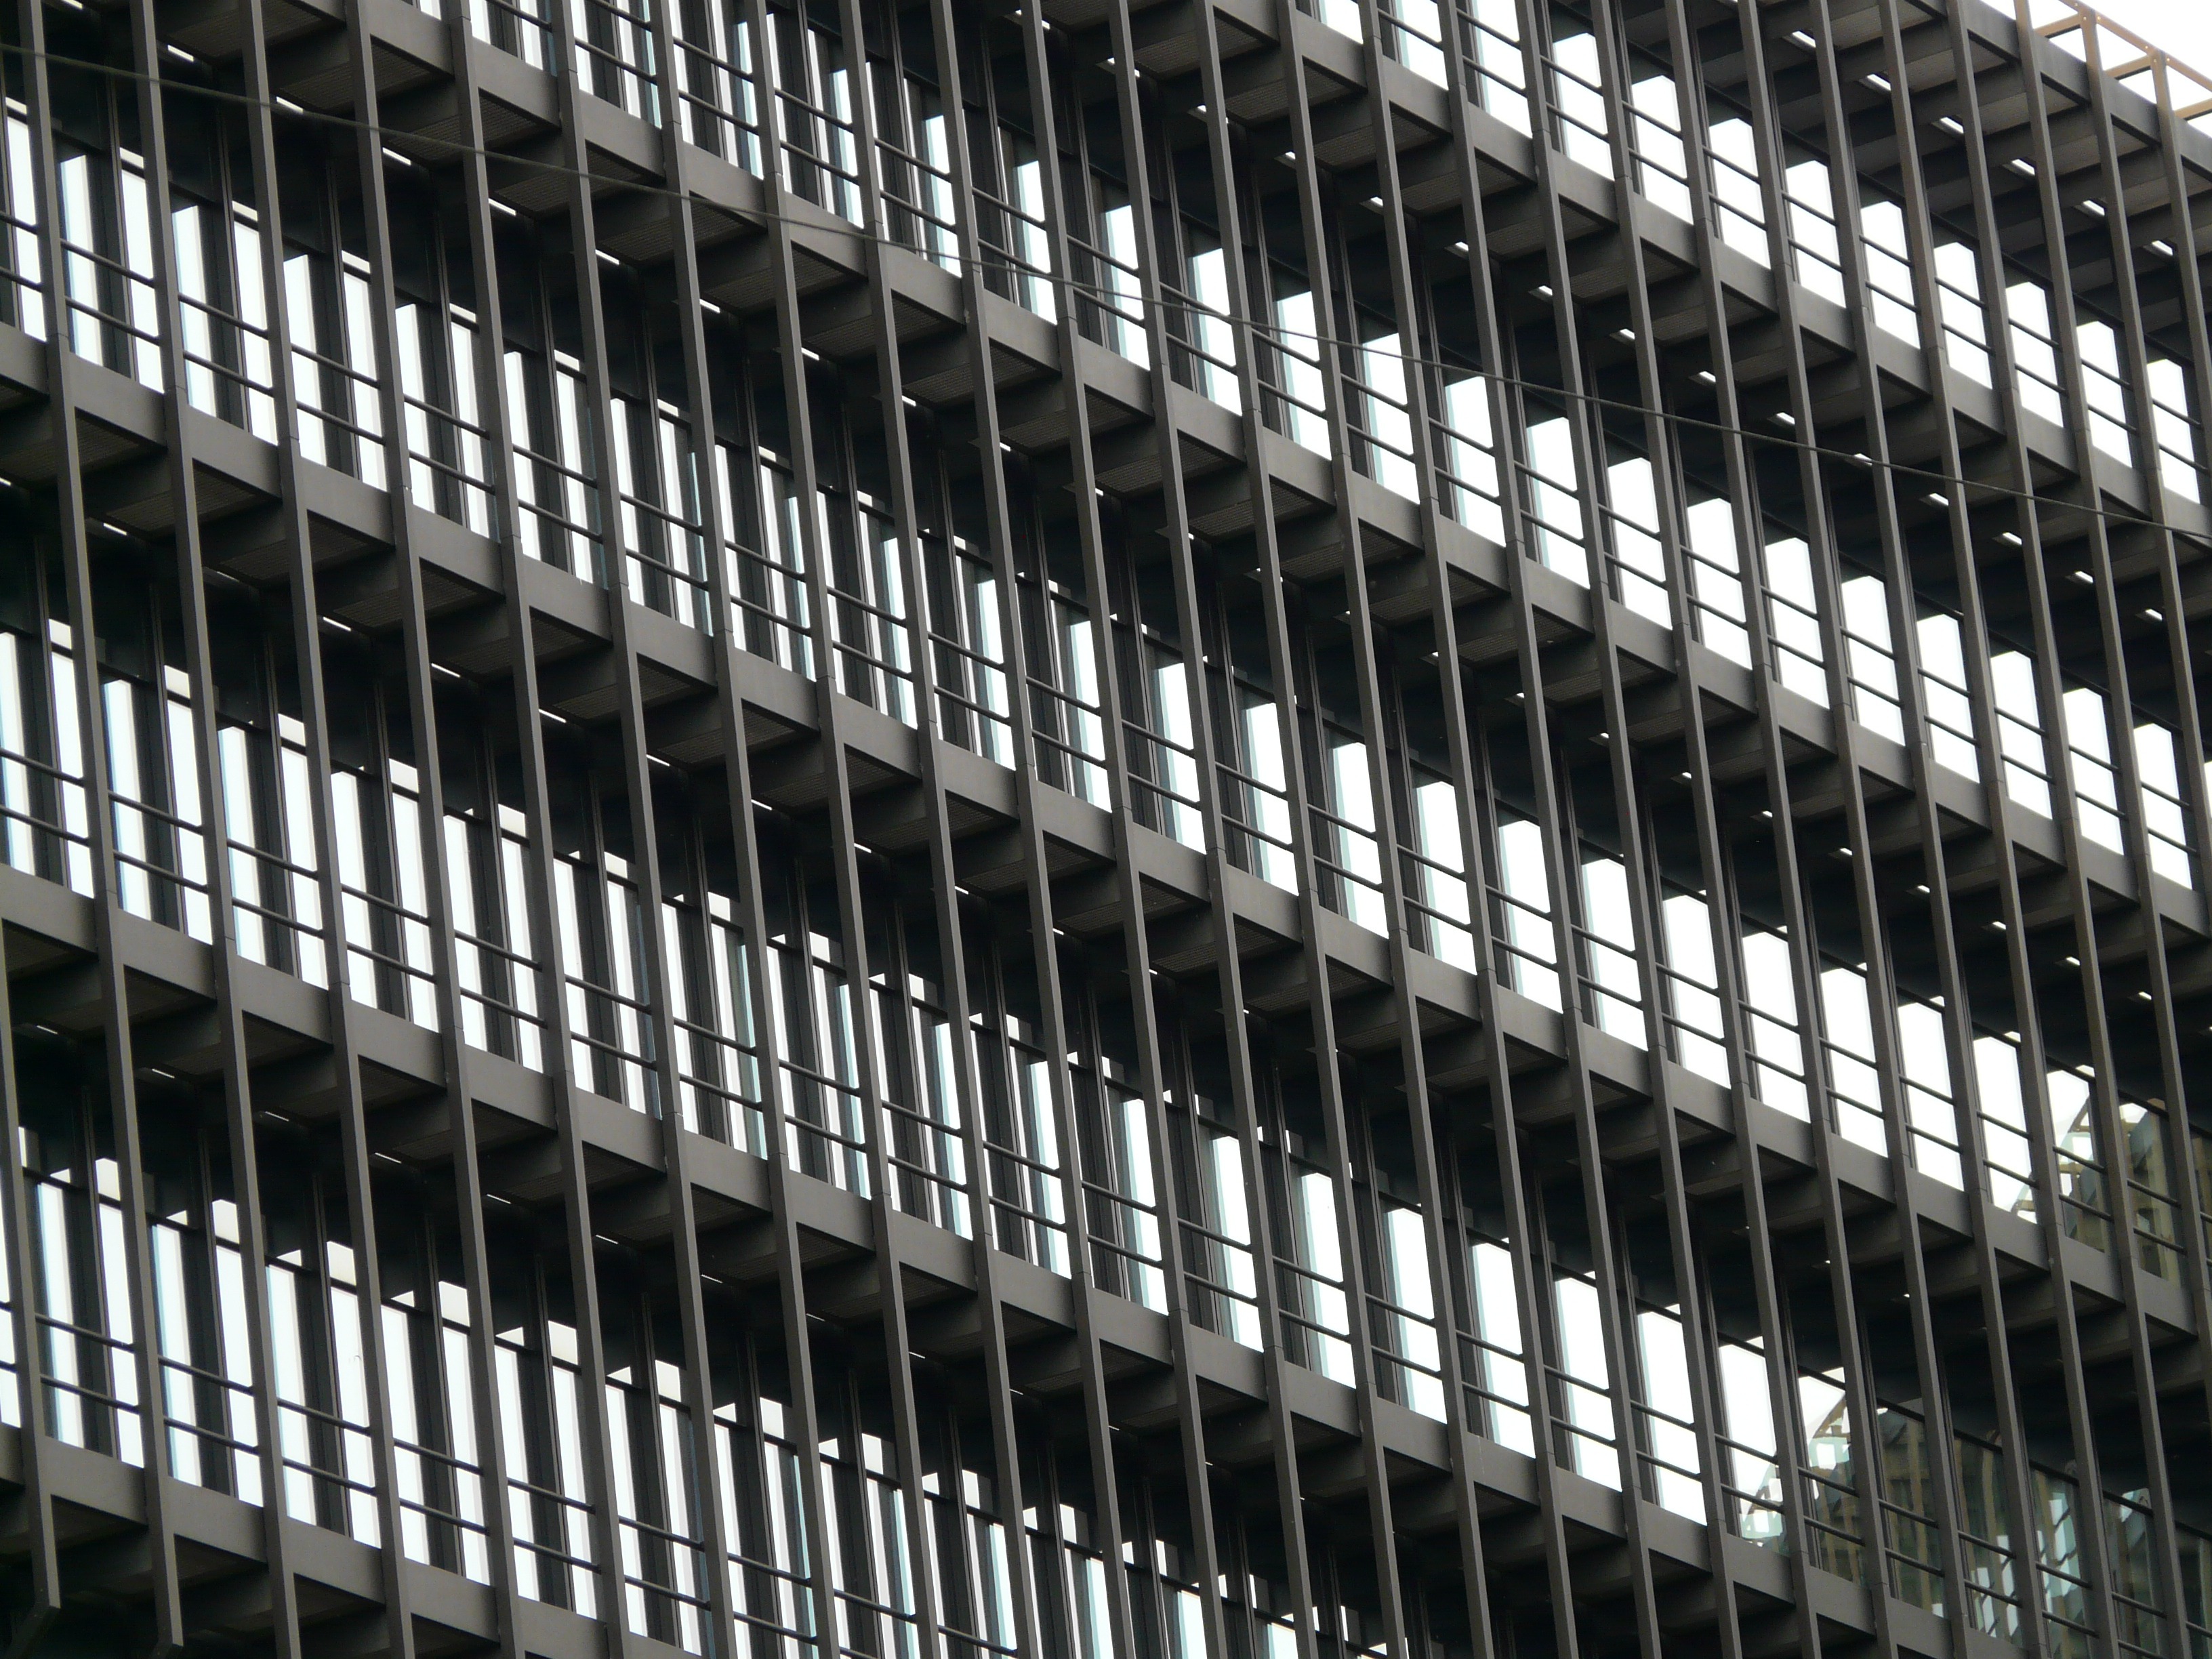
fence, architecture, window, glass, building, pattern, line, metal, facade, material, design, net, mesh, institute, munich, chain link fencing, european patent office